Plena

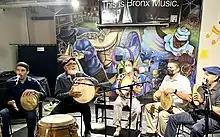
A group of plena musicians

Plena is a genre of music and dance native to Puerto Rico.